Simeulue Regency

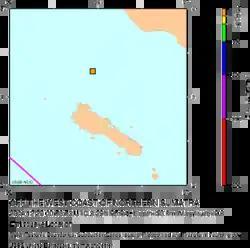
Map showing northwest coast of Sumatra and Simeulue, with the epicenter of the 2004 Indian Ocean earthquake indicated between the two.

Simeulue was originally a part of West Aceh Regency but was split off on 4 October 1999 to become its own regency with the hope that the island's development would improve. The seat of the regency is the town of Sinabang, situated on a bay ("Laut Sinabang") on the northeast coast of the island.